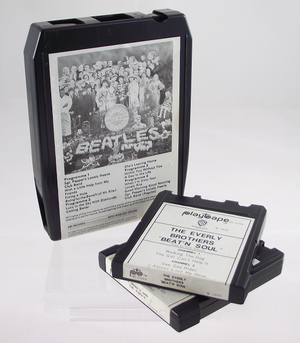
Cette page énumère toutes les rééditions du catalogue du groupe britannique The Beatles publiées par EMI sous les étiquettes Parlophone ou Apple Records.